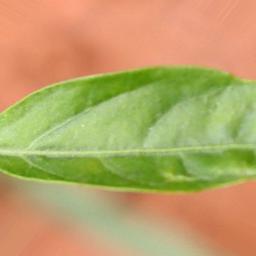
Label: healthy